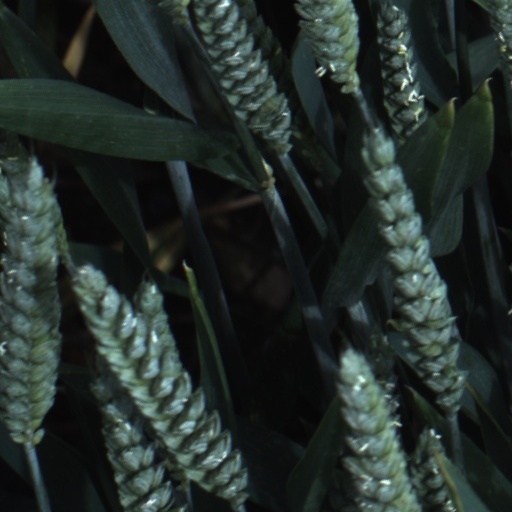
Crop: wheat